Jan Mayen

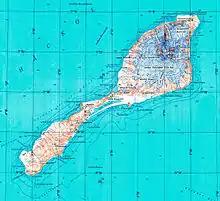
Soviet topographic map

Jan Mayen consists of two geographically distinct parts. Nord-Jan has a round shape and is dominated by the high Beerenberg volcano with its large ice cap, which can be divided into twenty individual outlet glaciers. The largest of those is Sørbreen, with an area of and a length of . South-Jan is narrow, comparatively flat and unglaciated. Its highest elevation is Rudolftoppen at . The station and living quarters are located on South-Jan. The island lies at the northern end of the Jan Mayen Microcontinent. The microcontinent was originally part of the Greenland Plate, but now forms part of the Eurasian Plate.